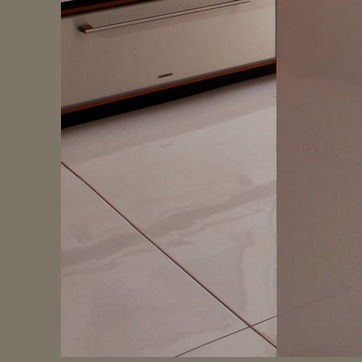
Material: tile